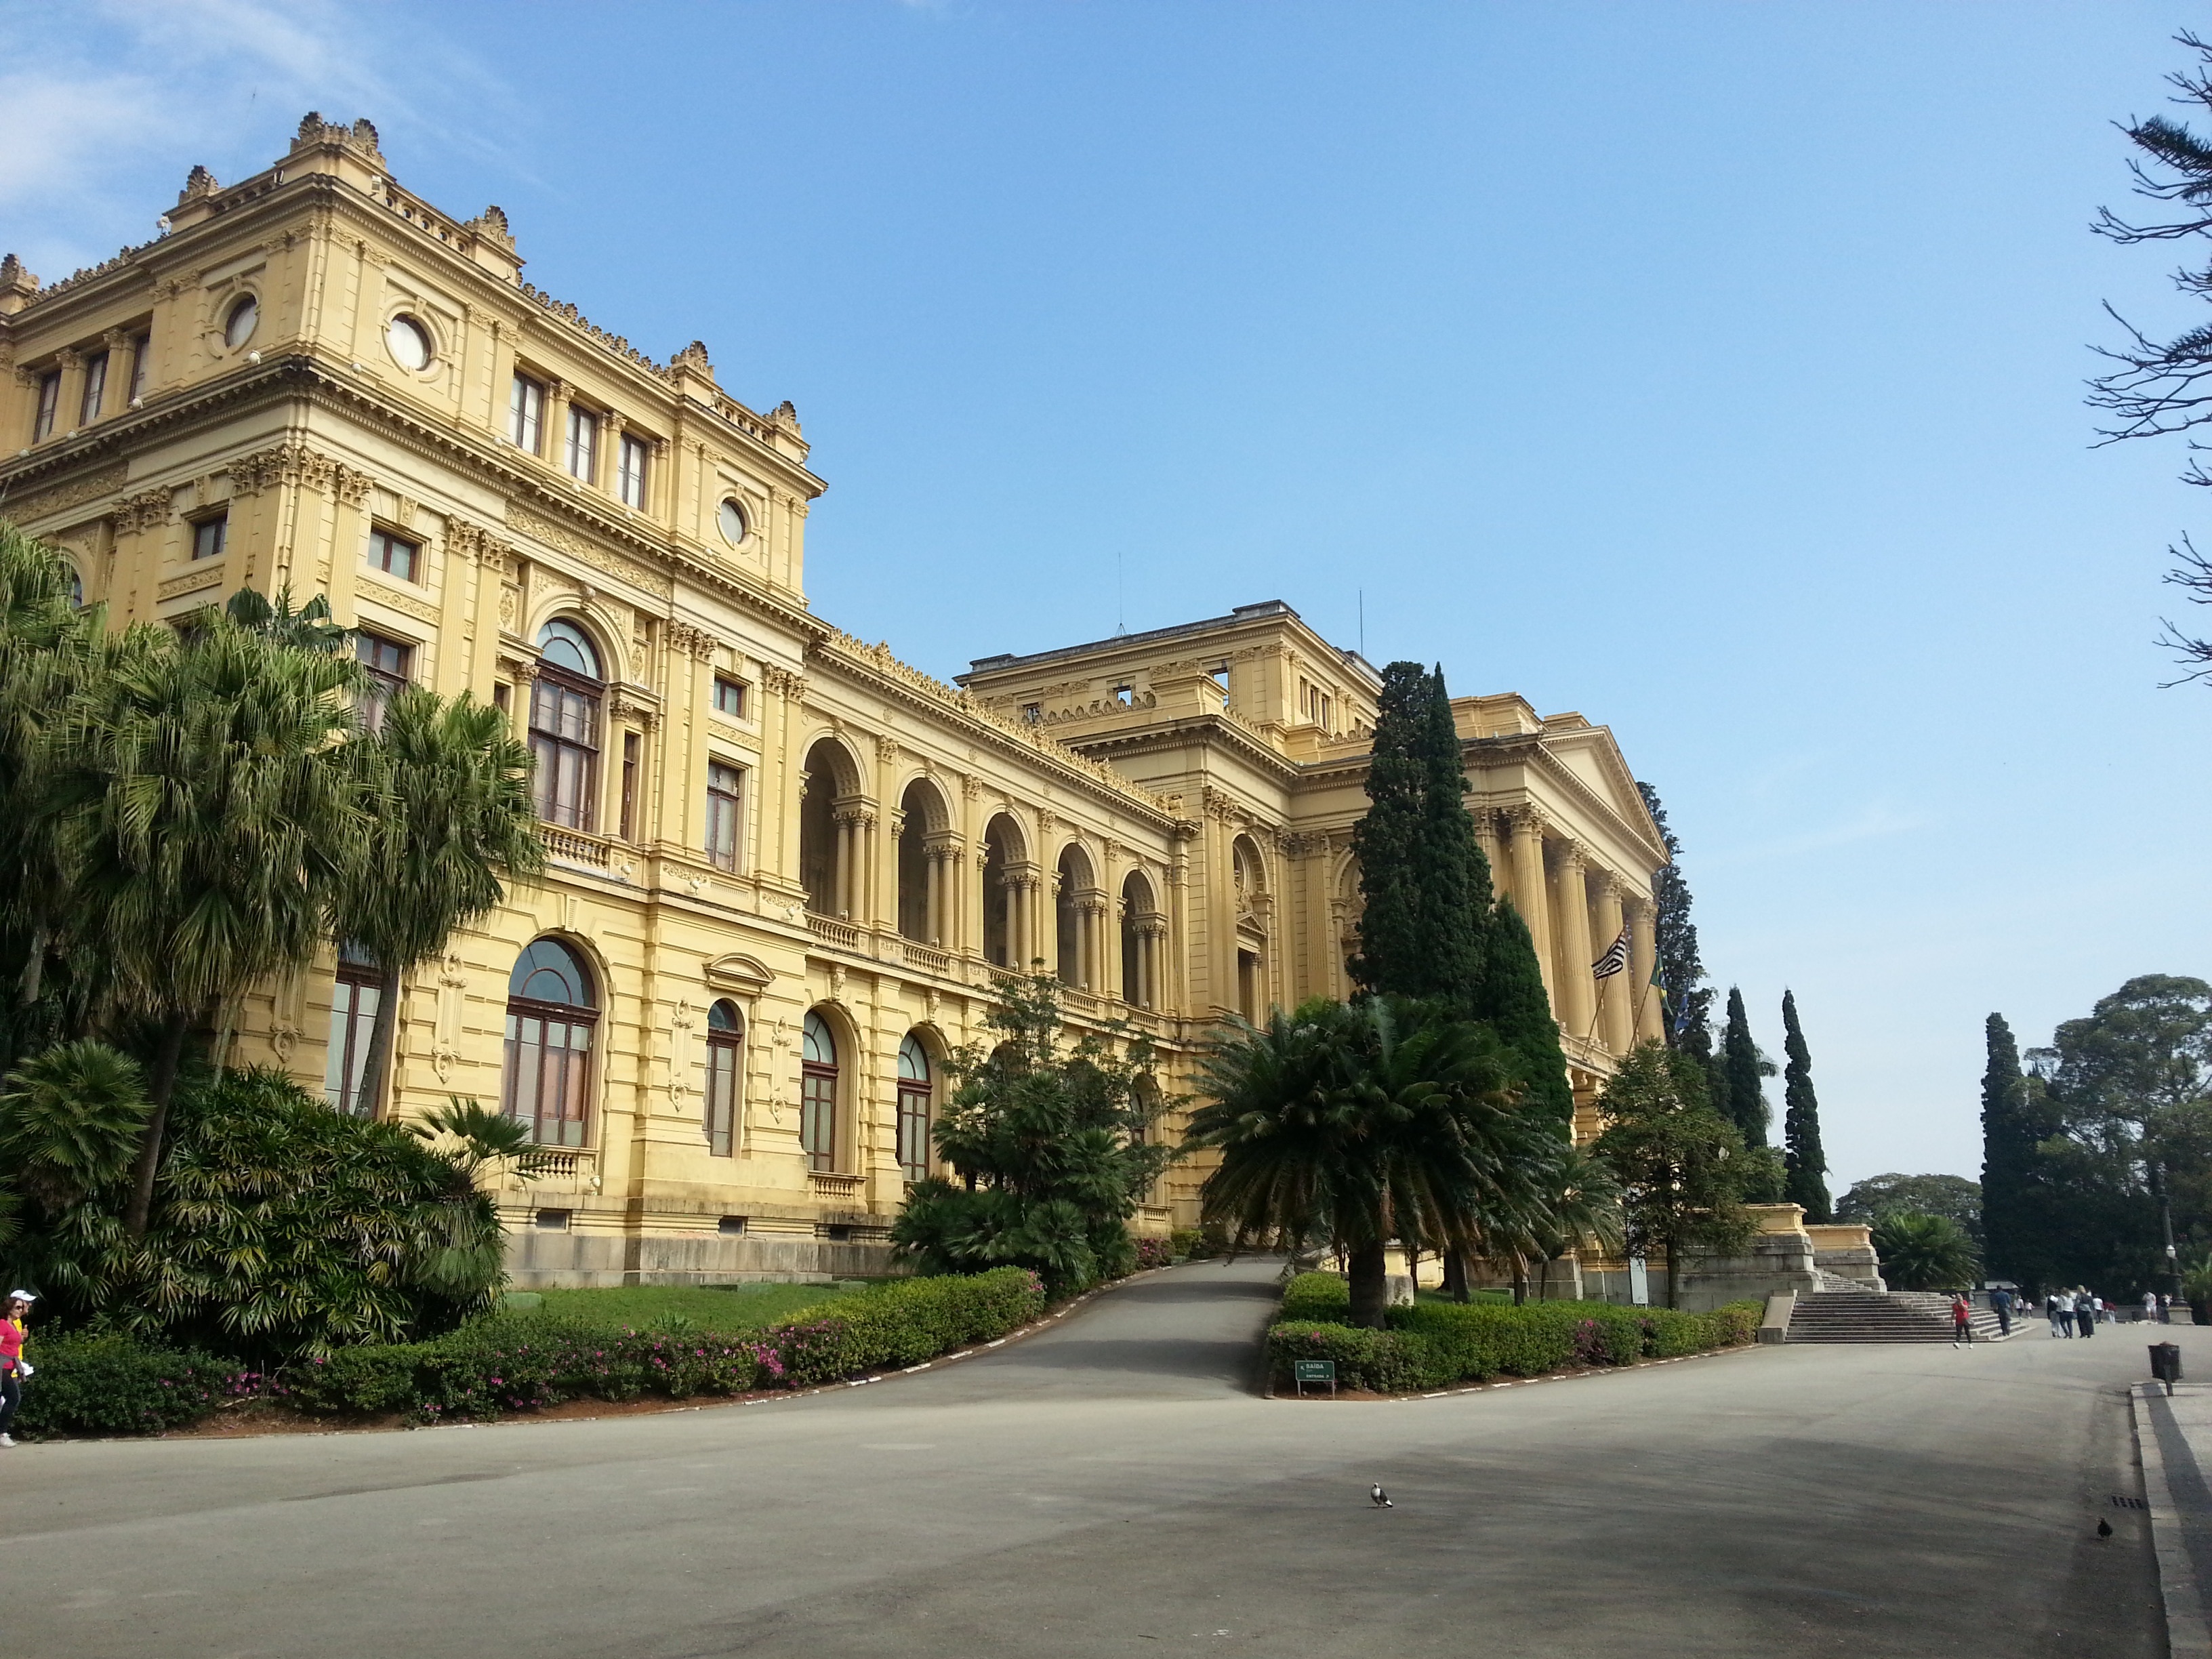
architecture, town, building, palace, city, downtown, museum, plaza, landmark, facade, town square, estate, neighbourhood, sao paulo, stately home, residential area, ipiranga